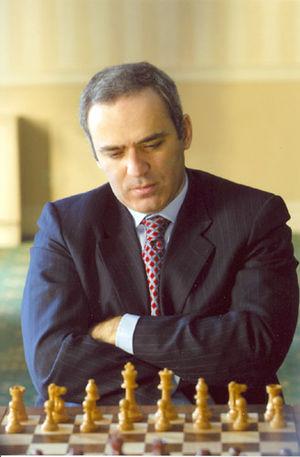
La censure en fédération de Russie est le contrôle des institutions de l'État et de la société civile russe sur le contenu et la diffusion de l'information, des documents imprimés, des œuvres musicales et scéniques, des œuvres d'art, des œuvres cinématographiques et photographiques, des transmissions par radio ou télévision, des sites web et portails, dans certains cas de la correspondance privée, dans le but de limiter ou d'empêcher la diffusion d'idées et d'informations dont les organes du pouvoir, ou l'opinion publique, estiment qu'ils représentent un danger.